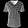
Label: T - shirt / top